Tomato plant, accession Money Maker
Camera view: tilt-top (135 deg); turntable rotation: 300 degrees
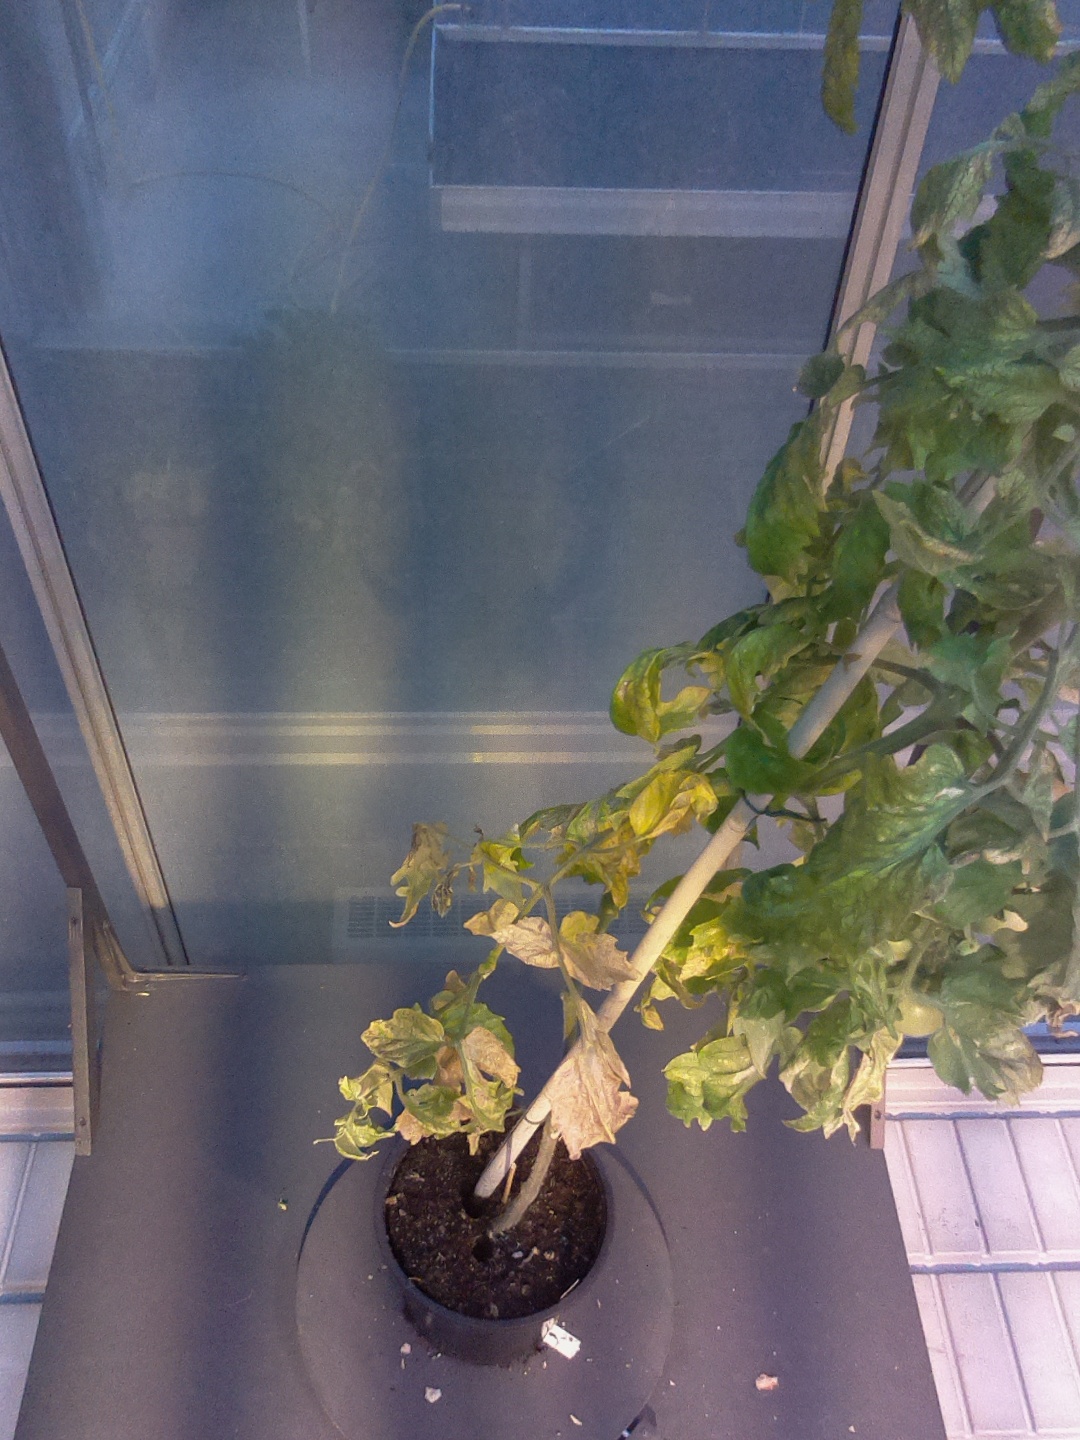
BBCH growth stage 80: fruits start showing typical ripe color (orange -> red)